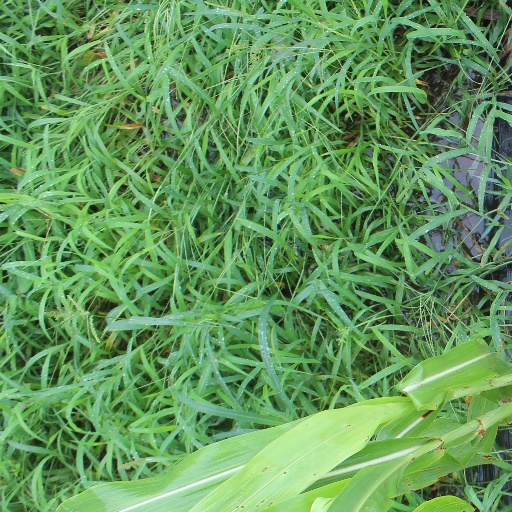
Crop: sorghum